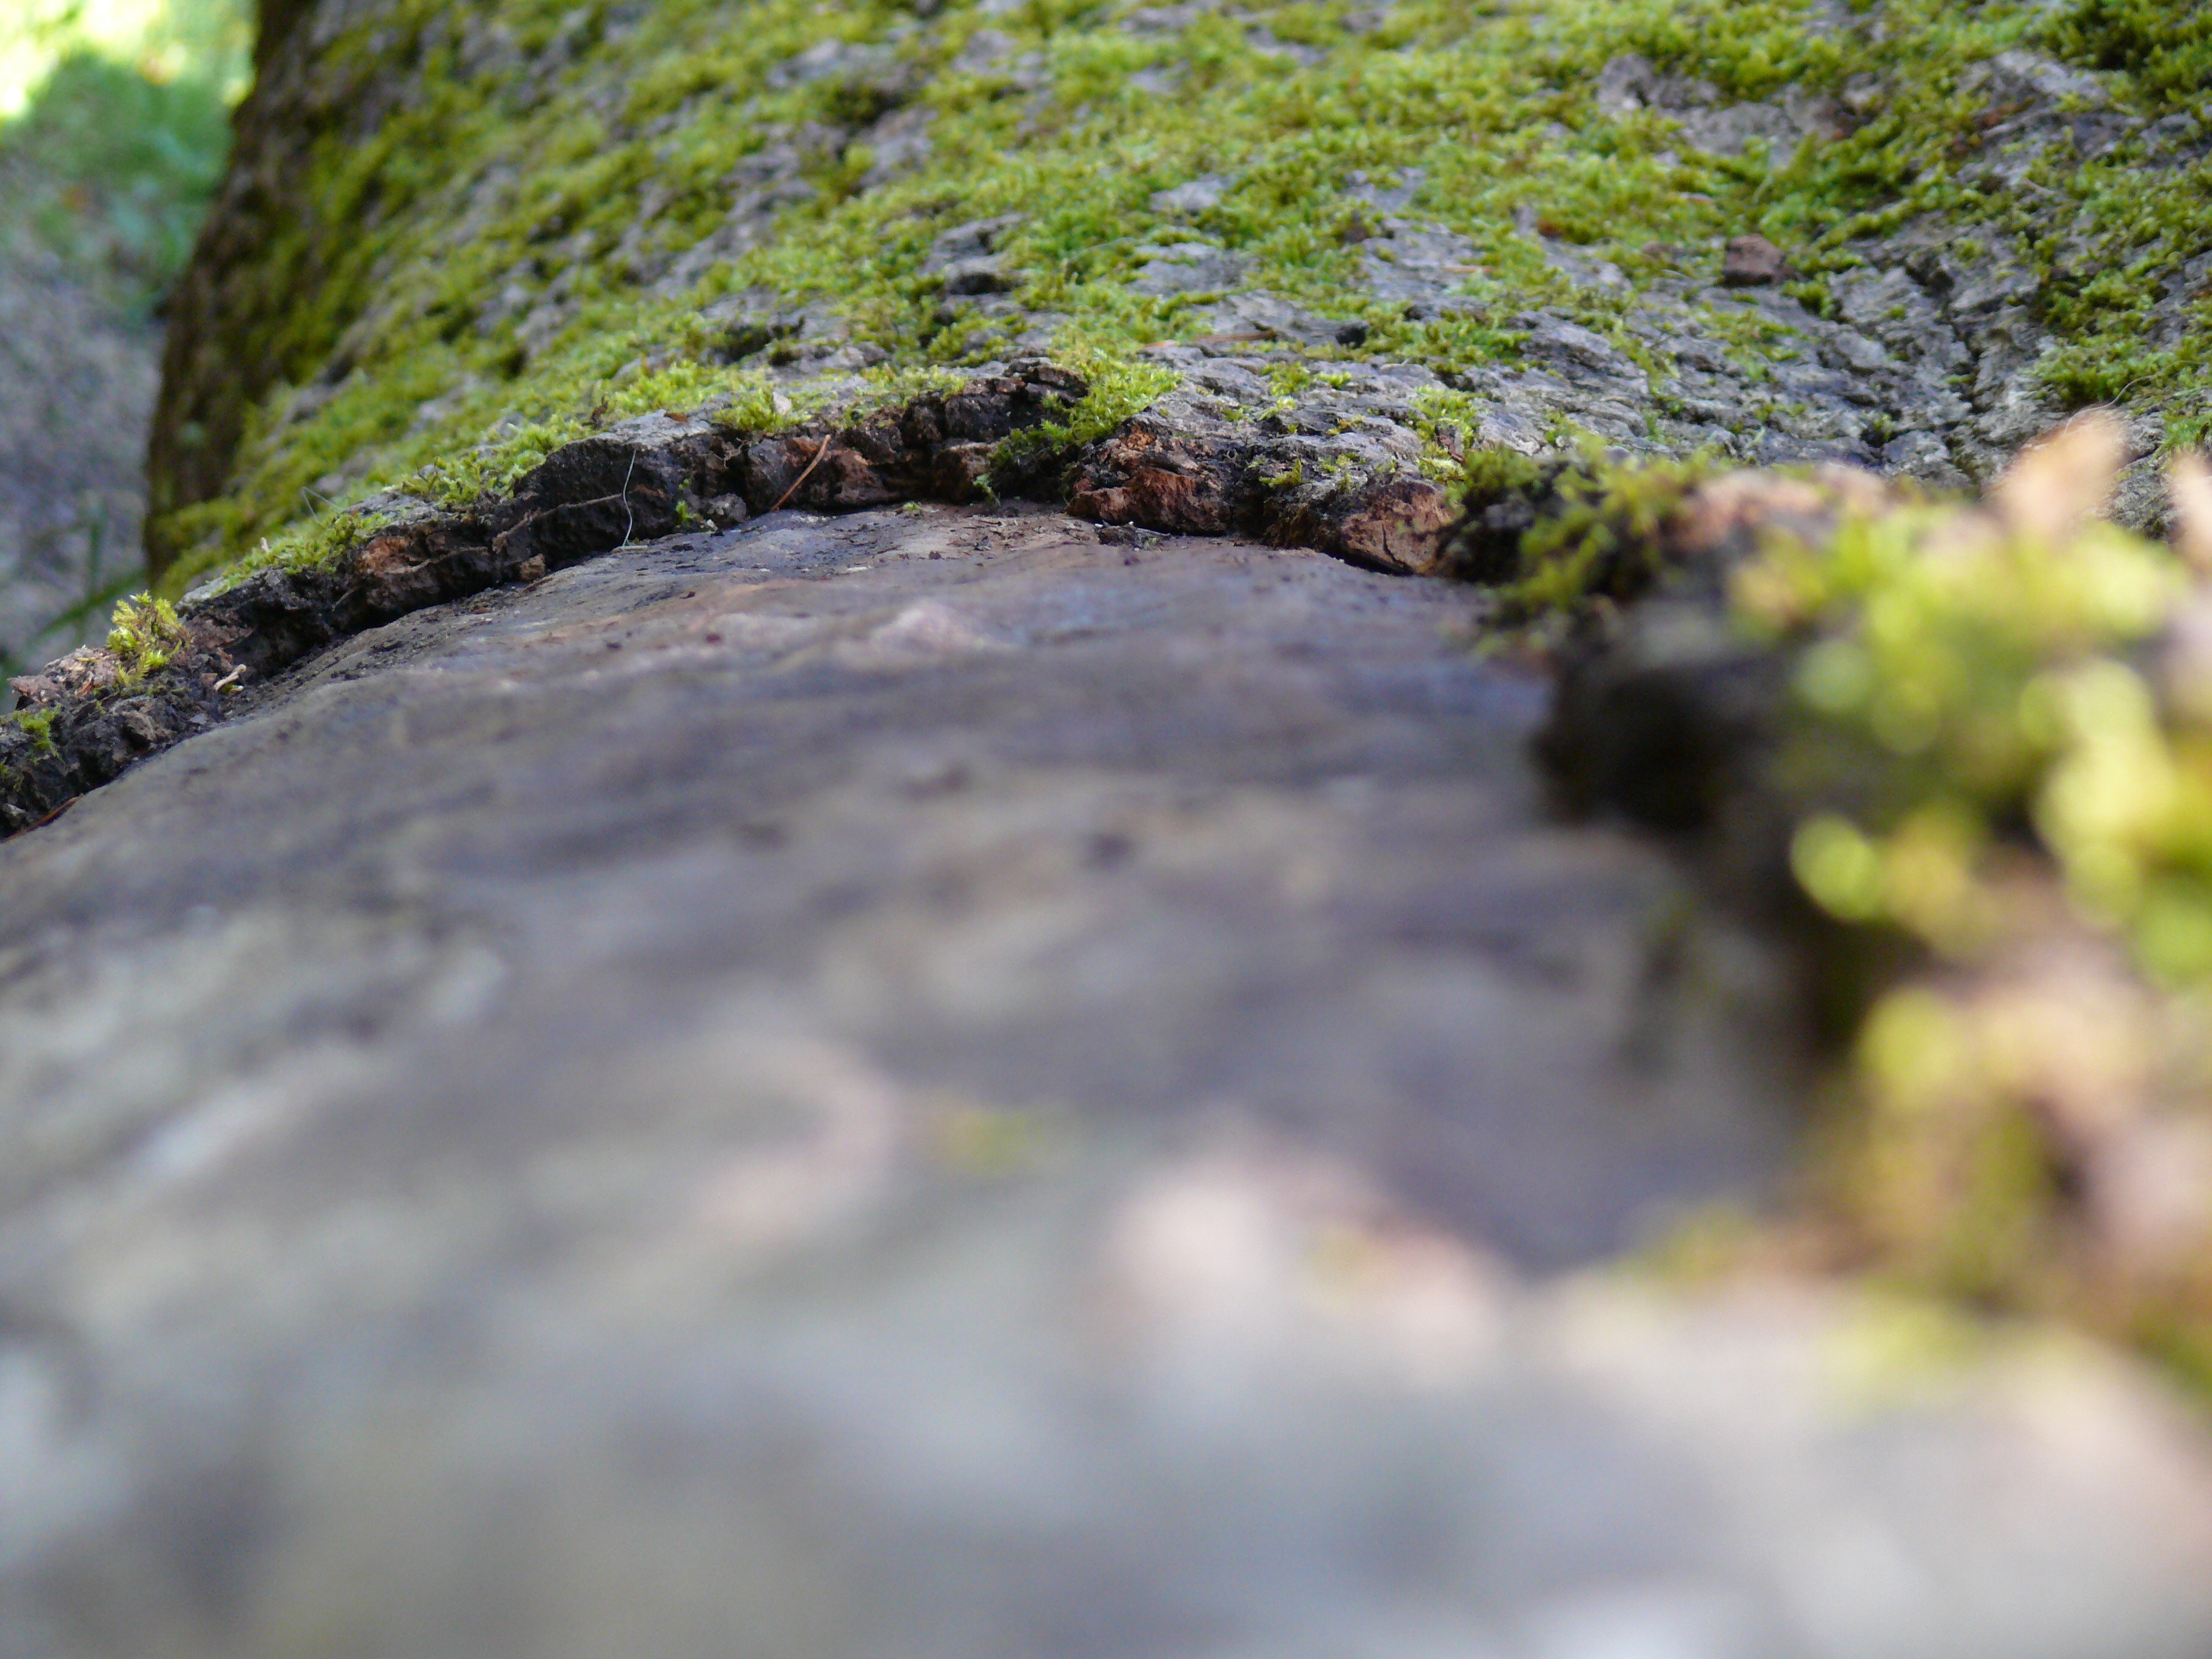
tree, water, nature, forest, rock, structure, plant, wood, leaf, flower, moss, bark, stream, green, autumn, close, flora, tribe, woody plant